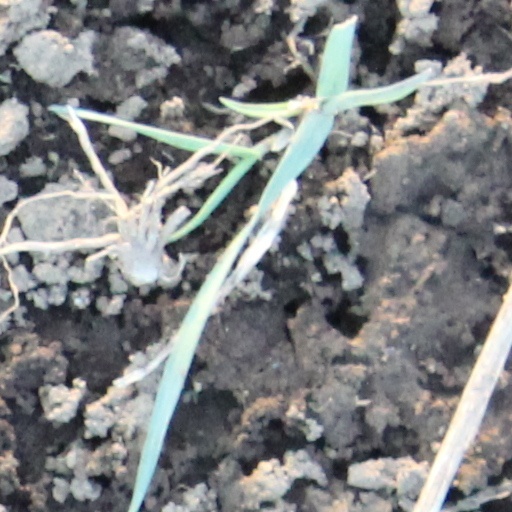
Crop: wheat